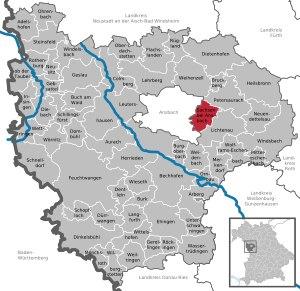
Sachsen bei Ansbach est une commune de Bavière, située dans l'arrondissement d'Ansbach et le district de Moyenne-Franconie.